Drepanosiphinae

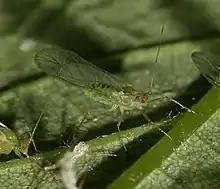
"Drepanosiphum platanoidis", Common sycamore aphid

Drepanosiphinae is a subfamily of aphids in the family Aphididae. There are about 13 genera, 8 of which are extinct, and more than 60 described species in Drepanosiphinae.